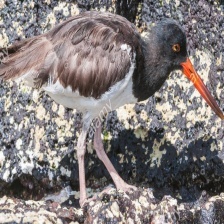
Species: OYSTER CATCHER
Scientific name: HAEMATOPUS
ImageNet parent category: oystercatcher